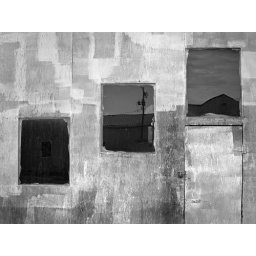
The doors to an old machine shop in downtown Kenaston, Saskatchewan.